Sir Alexander Gilmour, 1st Baronet

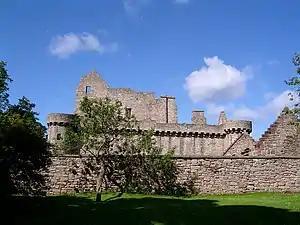
Craigmillar Castle, Edinburgh

Gilmour was baptized at Edinburgh on 6 December 1657, the son of Sir John Gilmour, of Craigmillar, sometime Lord President of the Court of Session, and his third wife Margaret Murray, daughter of Sir Alexander Murray, 2nd Baronet of Blackbarony. He was served heir to his father on 26 September 1671. On 1 February 1678, he was created baronet. He married Grisel Ross, daughter of George Ross, 11th Lord Ross and his first wife Grisel Cochrane, daughter of William Cochrane, 1st Earl of Dundonald.